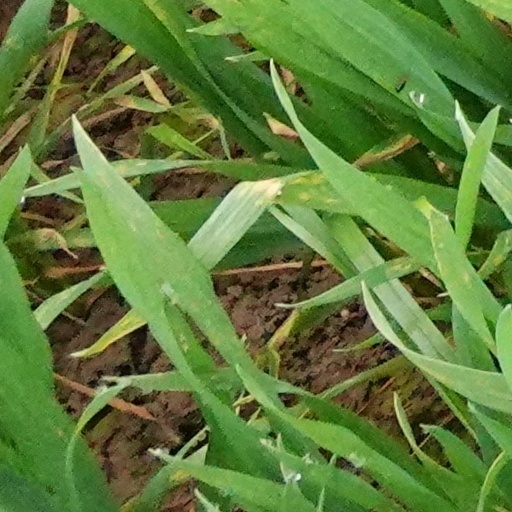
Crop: wheat